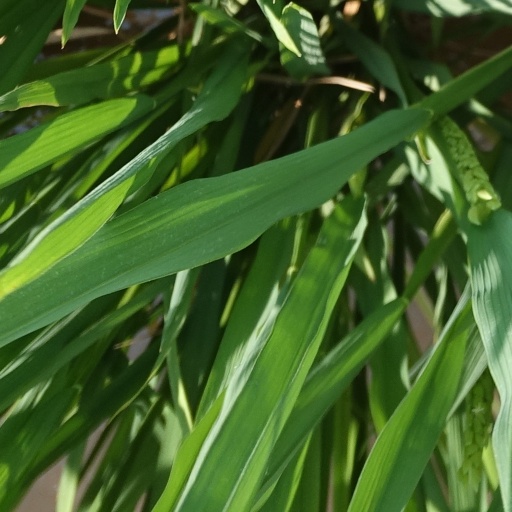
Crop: rice